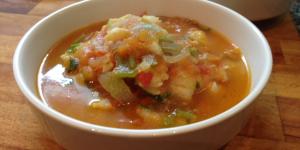
caldereta de pescado